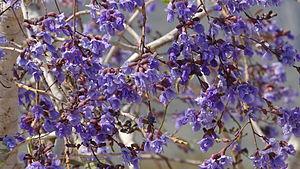
Maracaibo ou Maracaïbo est une ville du Venezuela et la capitale de l'État de Zulia. Elle est située à l'entrée du lac Maracaibo, à 514 km à l'ouest de Caracas. La population de son aire urbaine était estimée à 1 551 539 habitants en 2011. Maracaibo, dont l'économie repose sur l'exploitation du pétrole du lac Maracaibo, est la deuxième plus grande ville du Venezuela après la capitale.
Bowdichia est un genre de plantes dicotylédones de la famille des Fabaceae, sous-famille des Faboideae, originaire d'Amérique du Sud, qui comprend deux espèces acceptées.
Bowdichia virgilioides est une espèce de plante de la famille des Fabaceae.